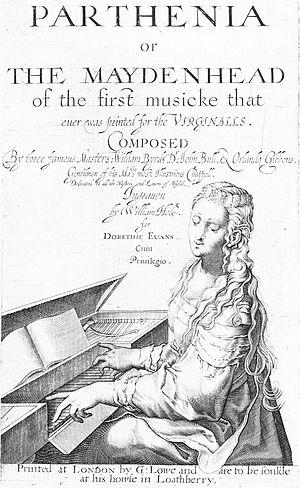
Titre de la page du premier recueil pour clavier édité en angleterre :il contient des pièces de William Byrd, John Bull et Orlando Gibbons. (vers 1611).
L'histoire du clavecin est, en tant que telle, une science récente car aucun traité d'ensemble sur ce sujet n'a été rédigé avant la période moderne. Elle s'appuie sur une iconographie et des documents écrits épars et disparates et sur l'étude des instruments anciens, souvent profondément altérés au cours de leur existence et aujourd'hui conservés dans les musées et les collections privées ; si nombre d'entre eux sont signés, datés et susceptibles d'un suivi dans les archives, beaucoup d'autres sont anonymes et ouvrent encore un vaste champ d'investigation aux experts.
Parthenia est le nom d'un recueil constitué de 21 pièces destinées au virginal de William Byrd, John Bull et Orlando Gibbons. Il s'agit du premier recueil de musique anglaise pour clavier imprimé par gravure sur cuivre, vers 1613, date du mariage de sa dédicataire au début de l'année.